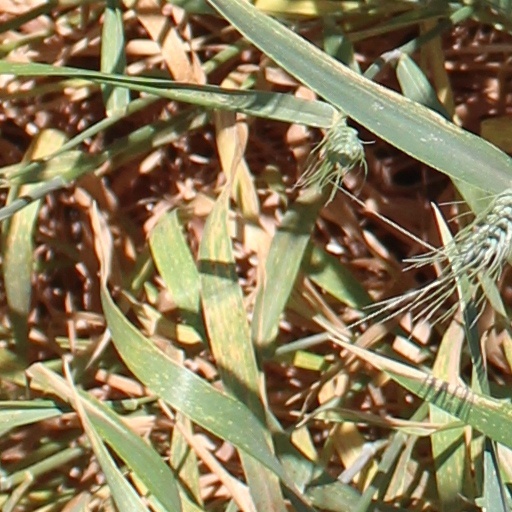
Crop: wheat